Coalhouse Fort

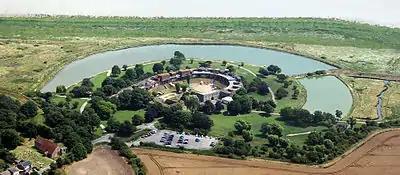
Aerial view of the fort showing the fort itself at the centre, surrounded on three sides by a moat. An area of marshy grassland bordered by the river is visible in front of the fort. Behind it are trees, fields, a car park and a church.

After being decommissioned, Coalhouse Fort was leased and used as a storage facility by Bata Shoes, which operated the nearby Bata shoe factory in East Tilbury. It was also used for a while for emergency housing for demobilised servicemen and their families. In 1959, the parade ground was used as a coal store during a miners' strike. Thurrock Urban District Council (now Thurrock Council) purchased the fort in 1962 and still own it. The council turned the area around the fort into a riverside park but the building itself decayed badly through neglect and vandalism.